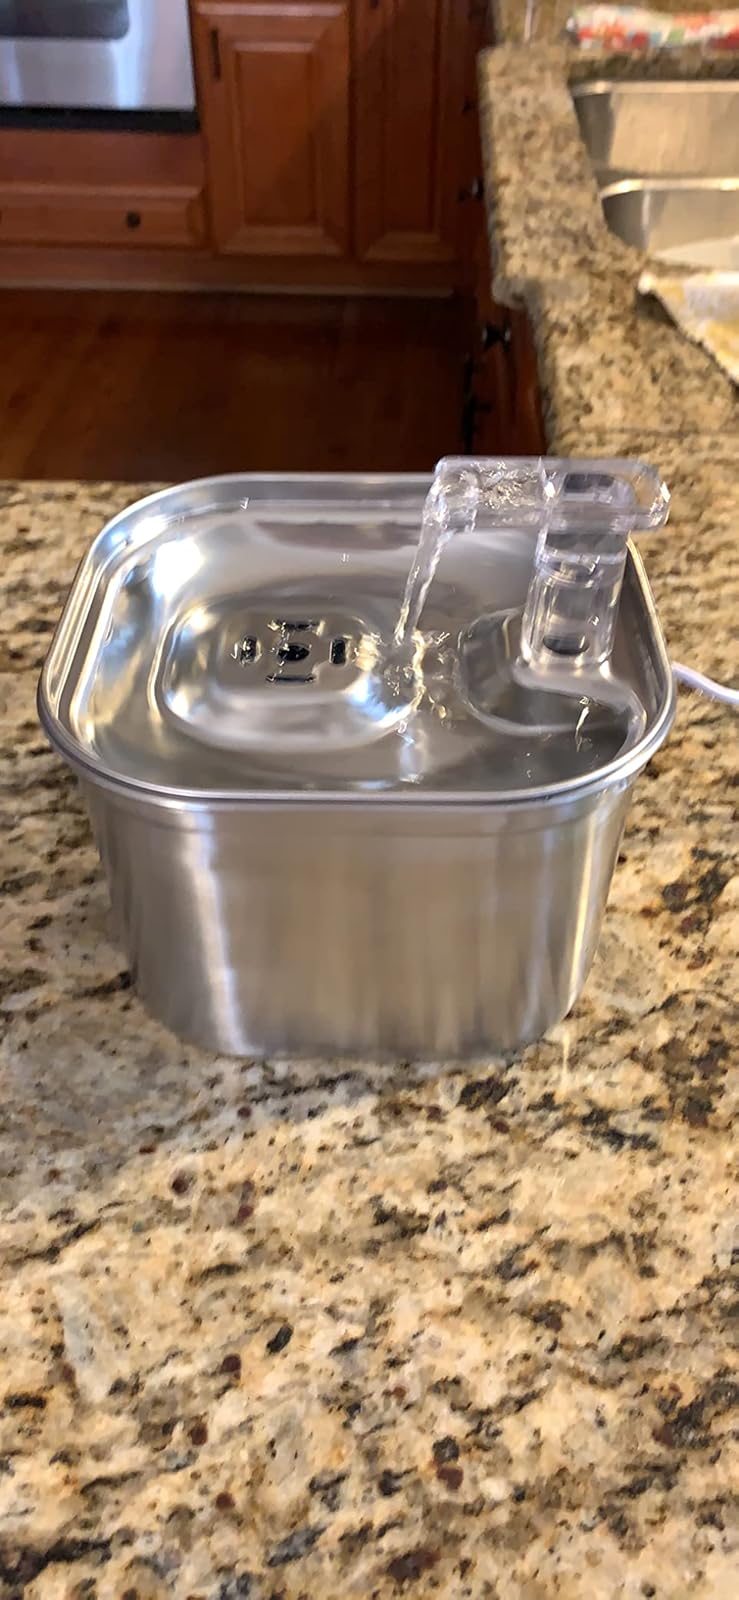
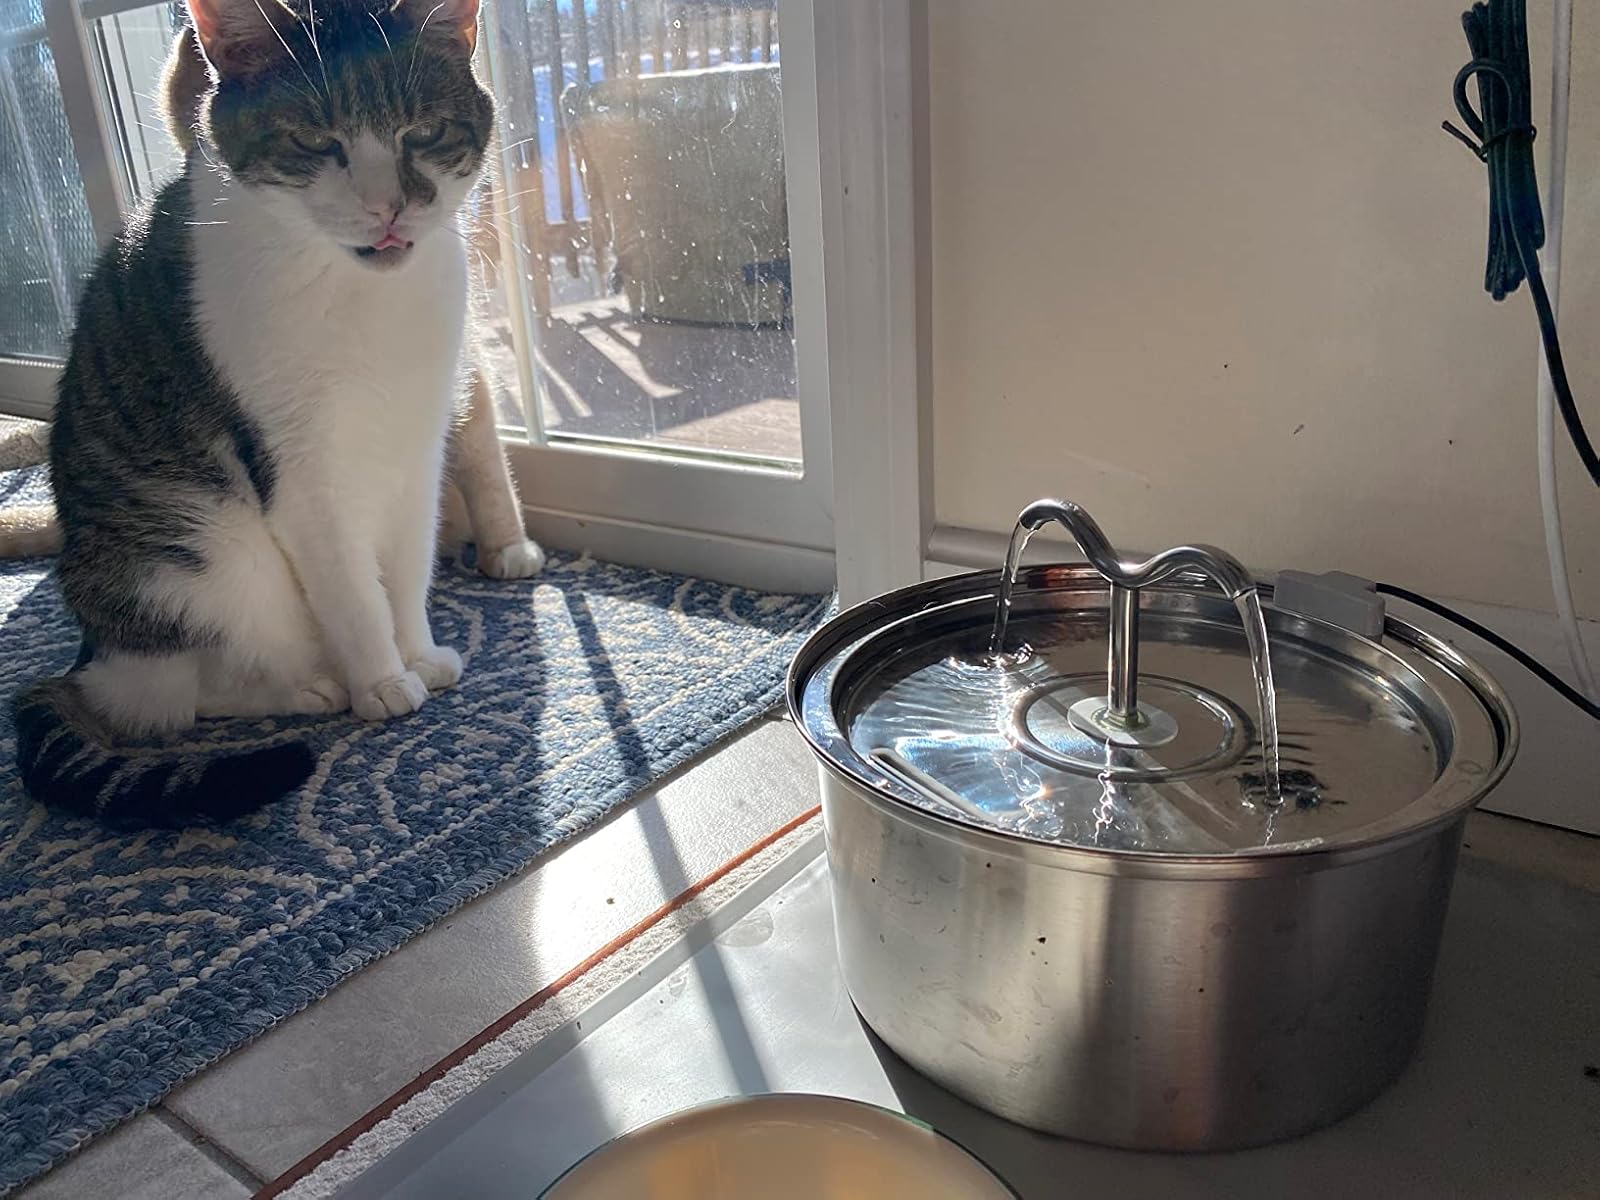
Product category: items_bowl
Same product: no